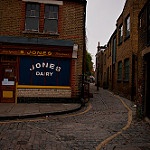
Scene: Outdoor